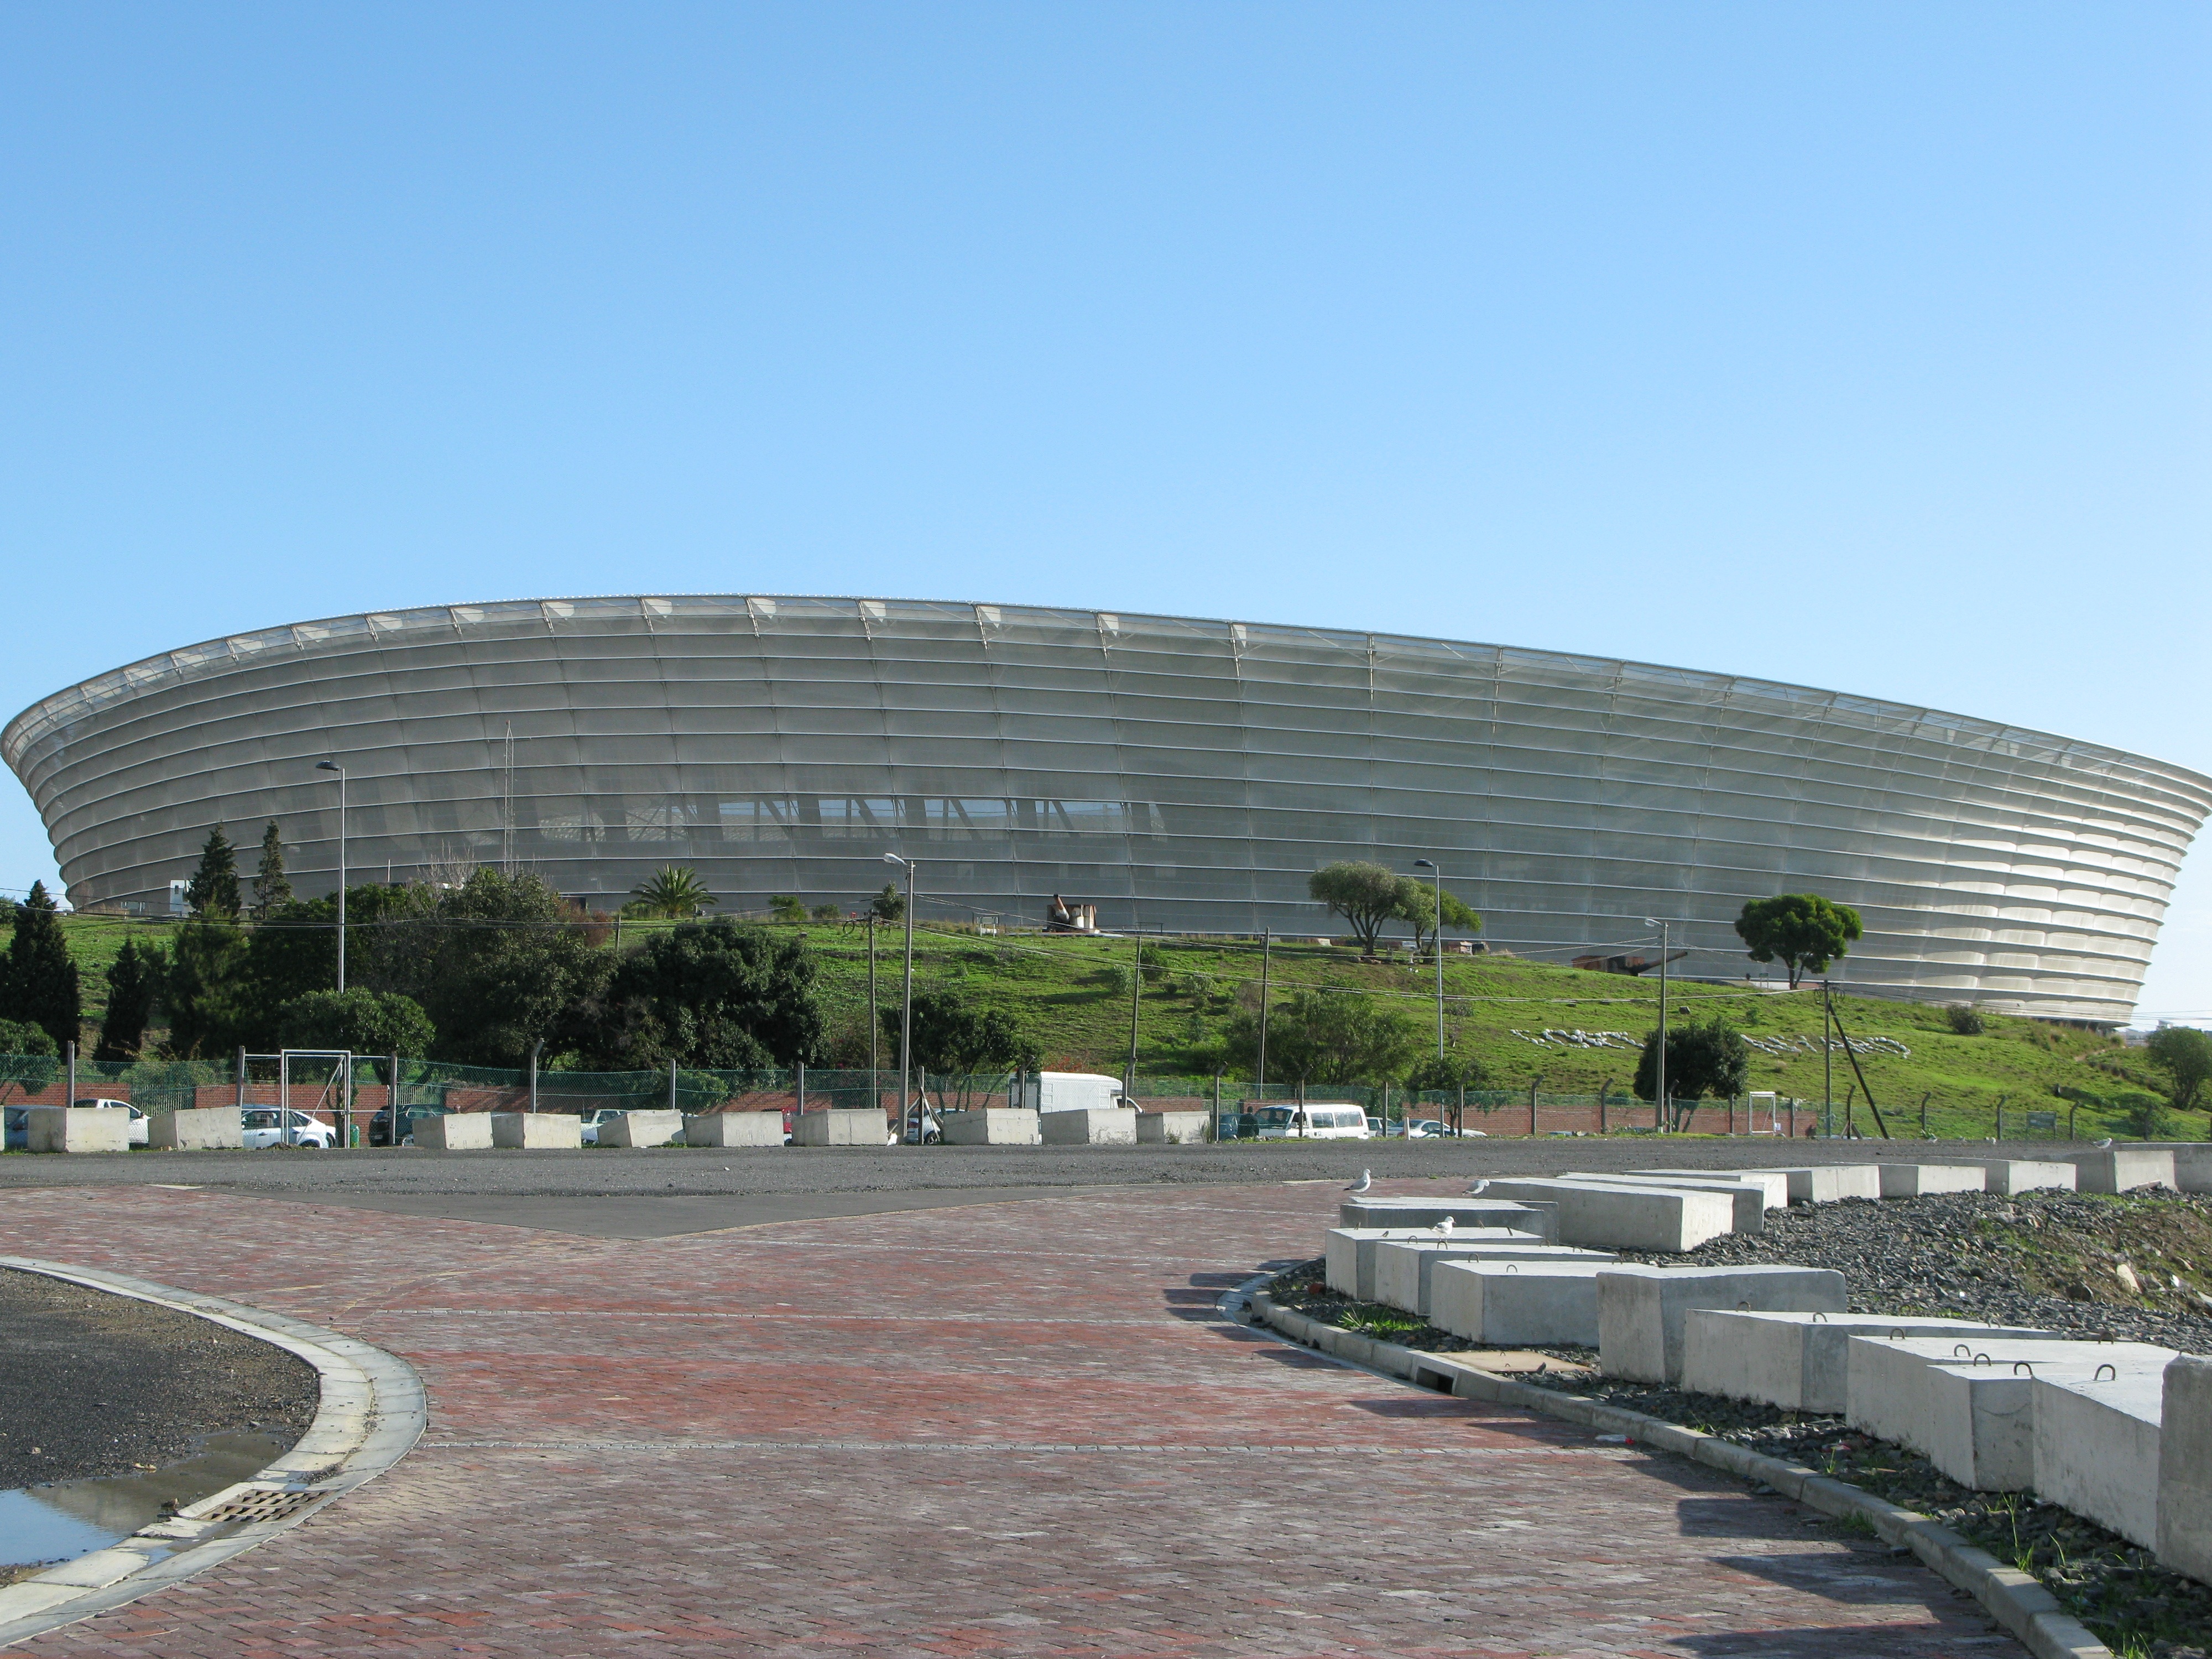
architecture, structure, city, plaza, stadium, world, arena, amphitheatre, town square, headquarters, south africa, cape town, convention center, sport venue, outdoor structure, green point stadium